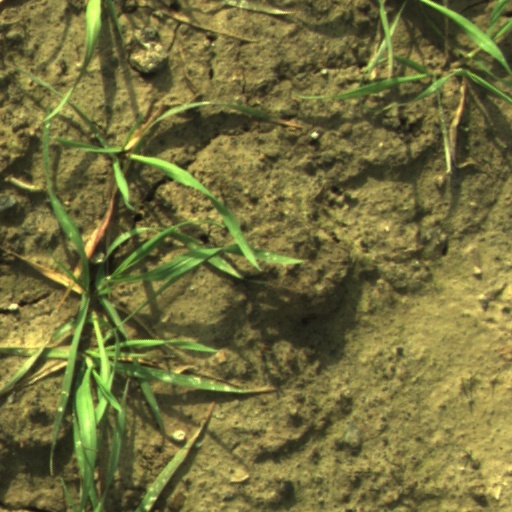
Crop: wheat